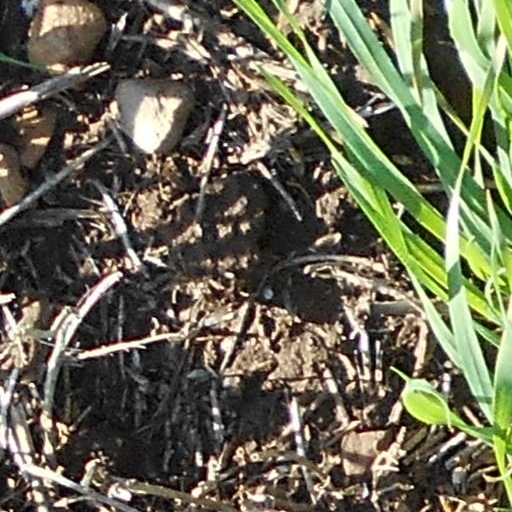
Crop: wheat